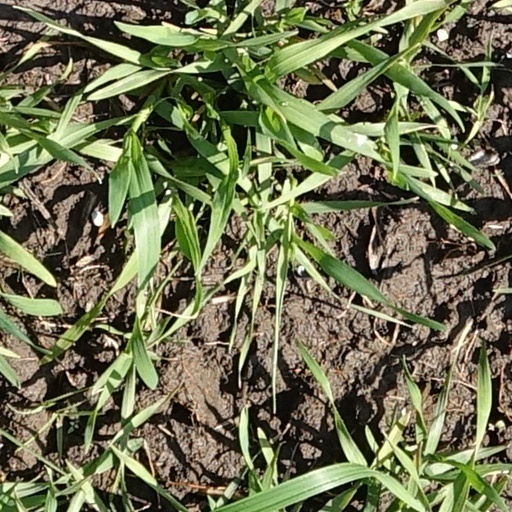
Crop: wheat